Joyce Kilmer

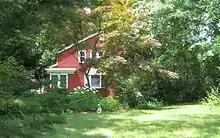
The Kilmer family lived in this home on Airmount Road in Mahwah, New Jersey. It was here that his poem "Trees" was written in February 1913.

Kilmer was born December 6, 1886, in New Brunswick, New Jersey, the fourth and youngest child, of Annie Ellen Kilburn (1849–1932), a minor writer and composer, and Dr. Frederick Barnett Kilmer (1851–1934), a physician and analytical chemist employed by the Johnson and Johnson Company and inventor of the company's baby powder. He was named Alfred Joyce Kilmer after two priests at Christ Church in New Brunswick: Alfred R. Taylor, the curate; and the Rev. Dr. Elisha Brooks Joyce (1857–1926), the rector. Christ Church is the oldest Episcopal parish in New Brunswick and the Kilmer family were parishioners. Rector Joyce, who served the parish from 1883 to 1916, baptised the young Kilmer, who remained an Episcopalian until his 1913 conversion to Catholicism. Kilmer's birthplace in New Brunswick, where the Kilmer family lived from 1886 to 1892, is still standing and houses a small museum to Kilmer, as well as a few Middlesex County government offices.